The Colgate Comedy Hour

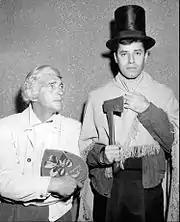
Martin and Lewis in a February 1955 skit from the show

In June 1955, the show changed its name to the "Colgate Variety Hour" to reflect a move away from pure comedy. An affiliation with Paramount Pictures resulted in episodes featuring scenes from new films and appearances by stars of the featured films. Charlton Heston was the host of several episodes in the new format. A number of the earlier hosts had left by the end of the 1953–54 season (with the exception of Martin & Lewis) as the show shifted toward mini-musicals, starring hosts including Ethel Merman and Frank Sinatra, who paired together in truncated version of Cole Porter's "Anything Goes". The show was also performing on the road, unlike other seasons where the shows were transmitted from New York City or Los Angeles at 8 p.m. Gordon MacRae often served as host during this period. On December 11, 1955, Sam Levene guest starred in a Salute to George Abbott. Recurring guest stars included Pat Sheehan, Joy Langstaff, Doris Gildart, and Connie Russell.